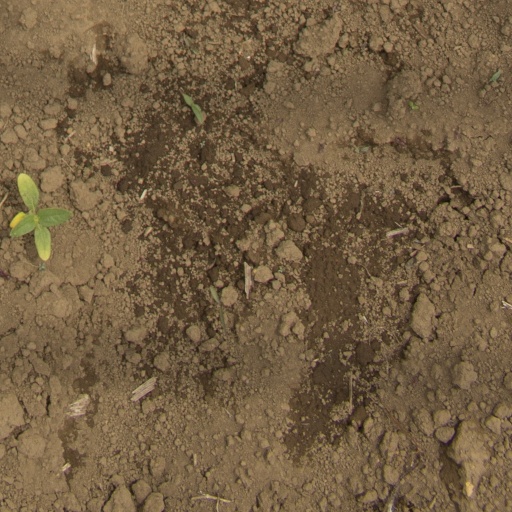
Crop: Jerusalem artichoke